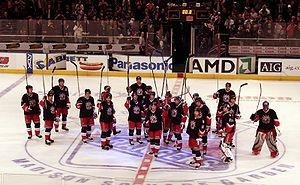
Les Rangers de New York sont une franchise professionnelle de hockey sur glace basée à New York dans l'État du même nom aux États-Unis qui évolue dans la Ligue nationale de hockey. Ils font partie de la division Métropolitaine dans l'association de l'Est. Fondés en 1926, les Rangers sont une des six équipes originales en compagnie des Blackhawks de Chicago, des Bruins de Boston, des Canadiens de Montréal, des Maple Leafs de Toronto et des Red Wings de Détroit. L'équipe fait partie de la holding Altice USA.